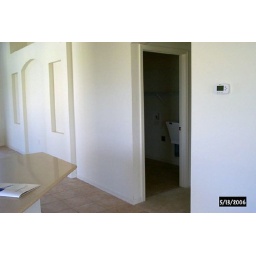
stading in kitchen looking more towrd front of house. notice the wall in the foyer